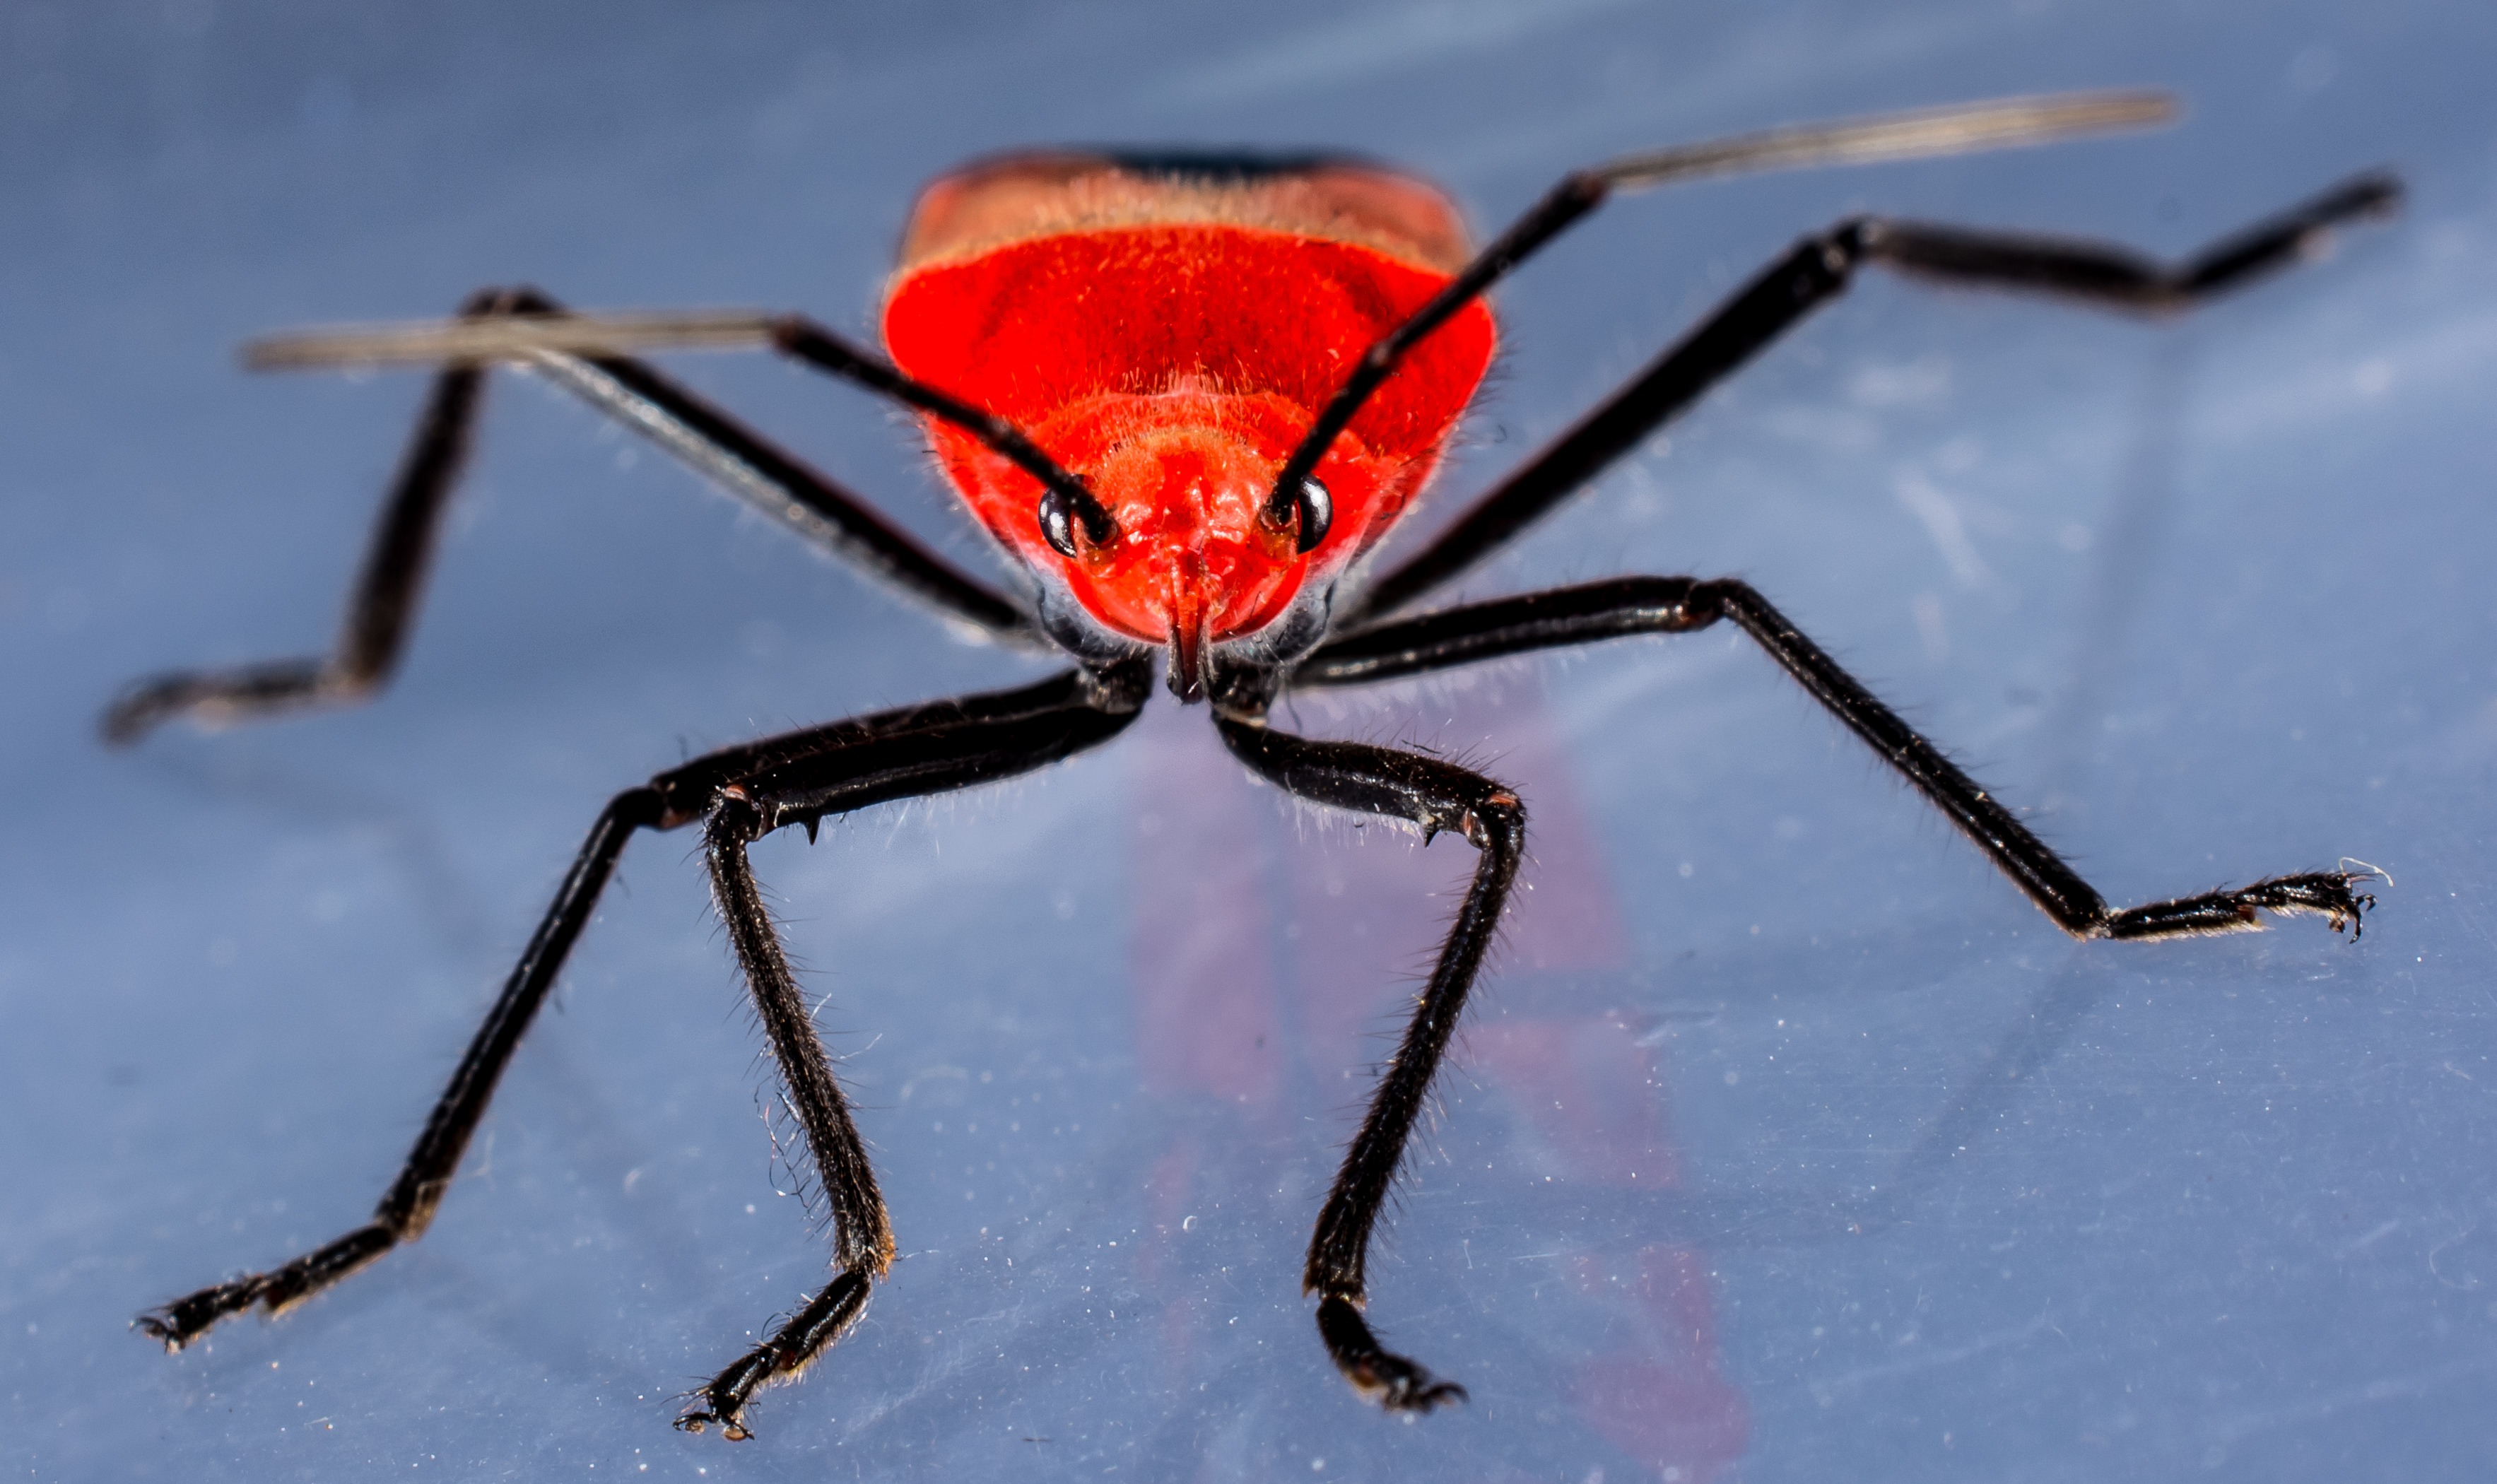
insect, macro, fauna, invertebrate, close up, beetle, macro photography, arthropod, araneus, red beetle, orb weaver spider, tangle web spider